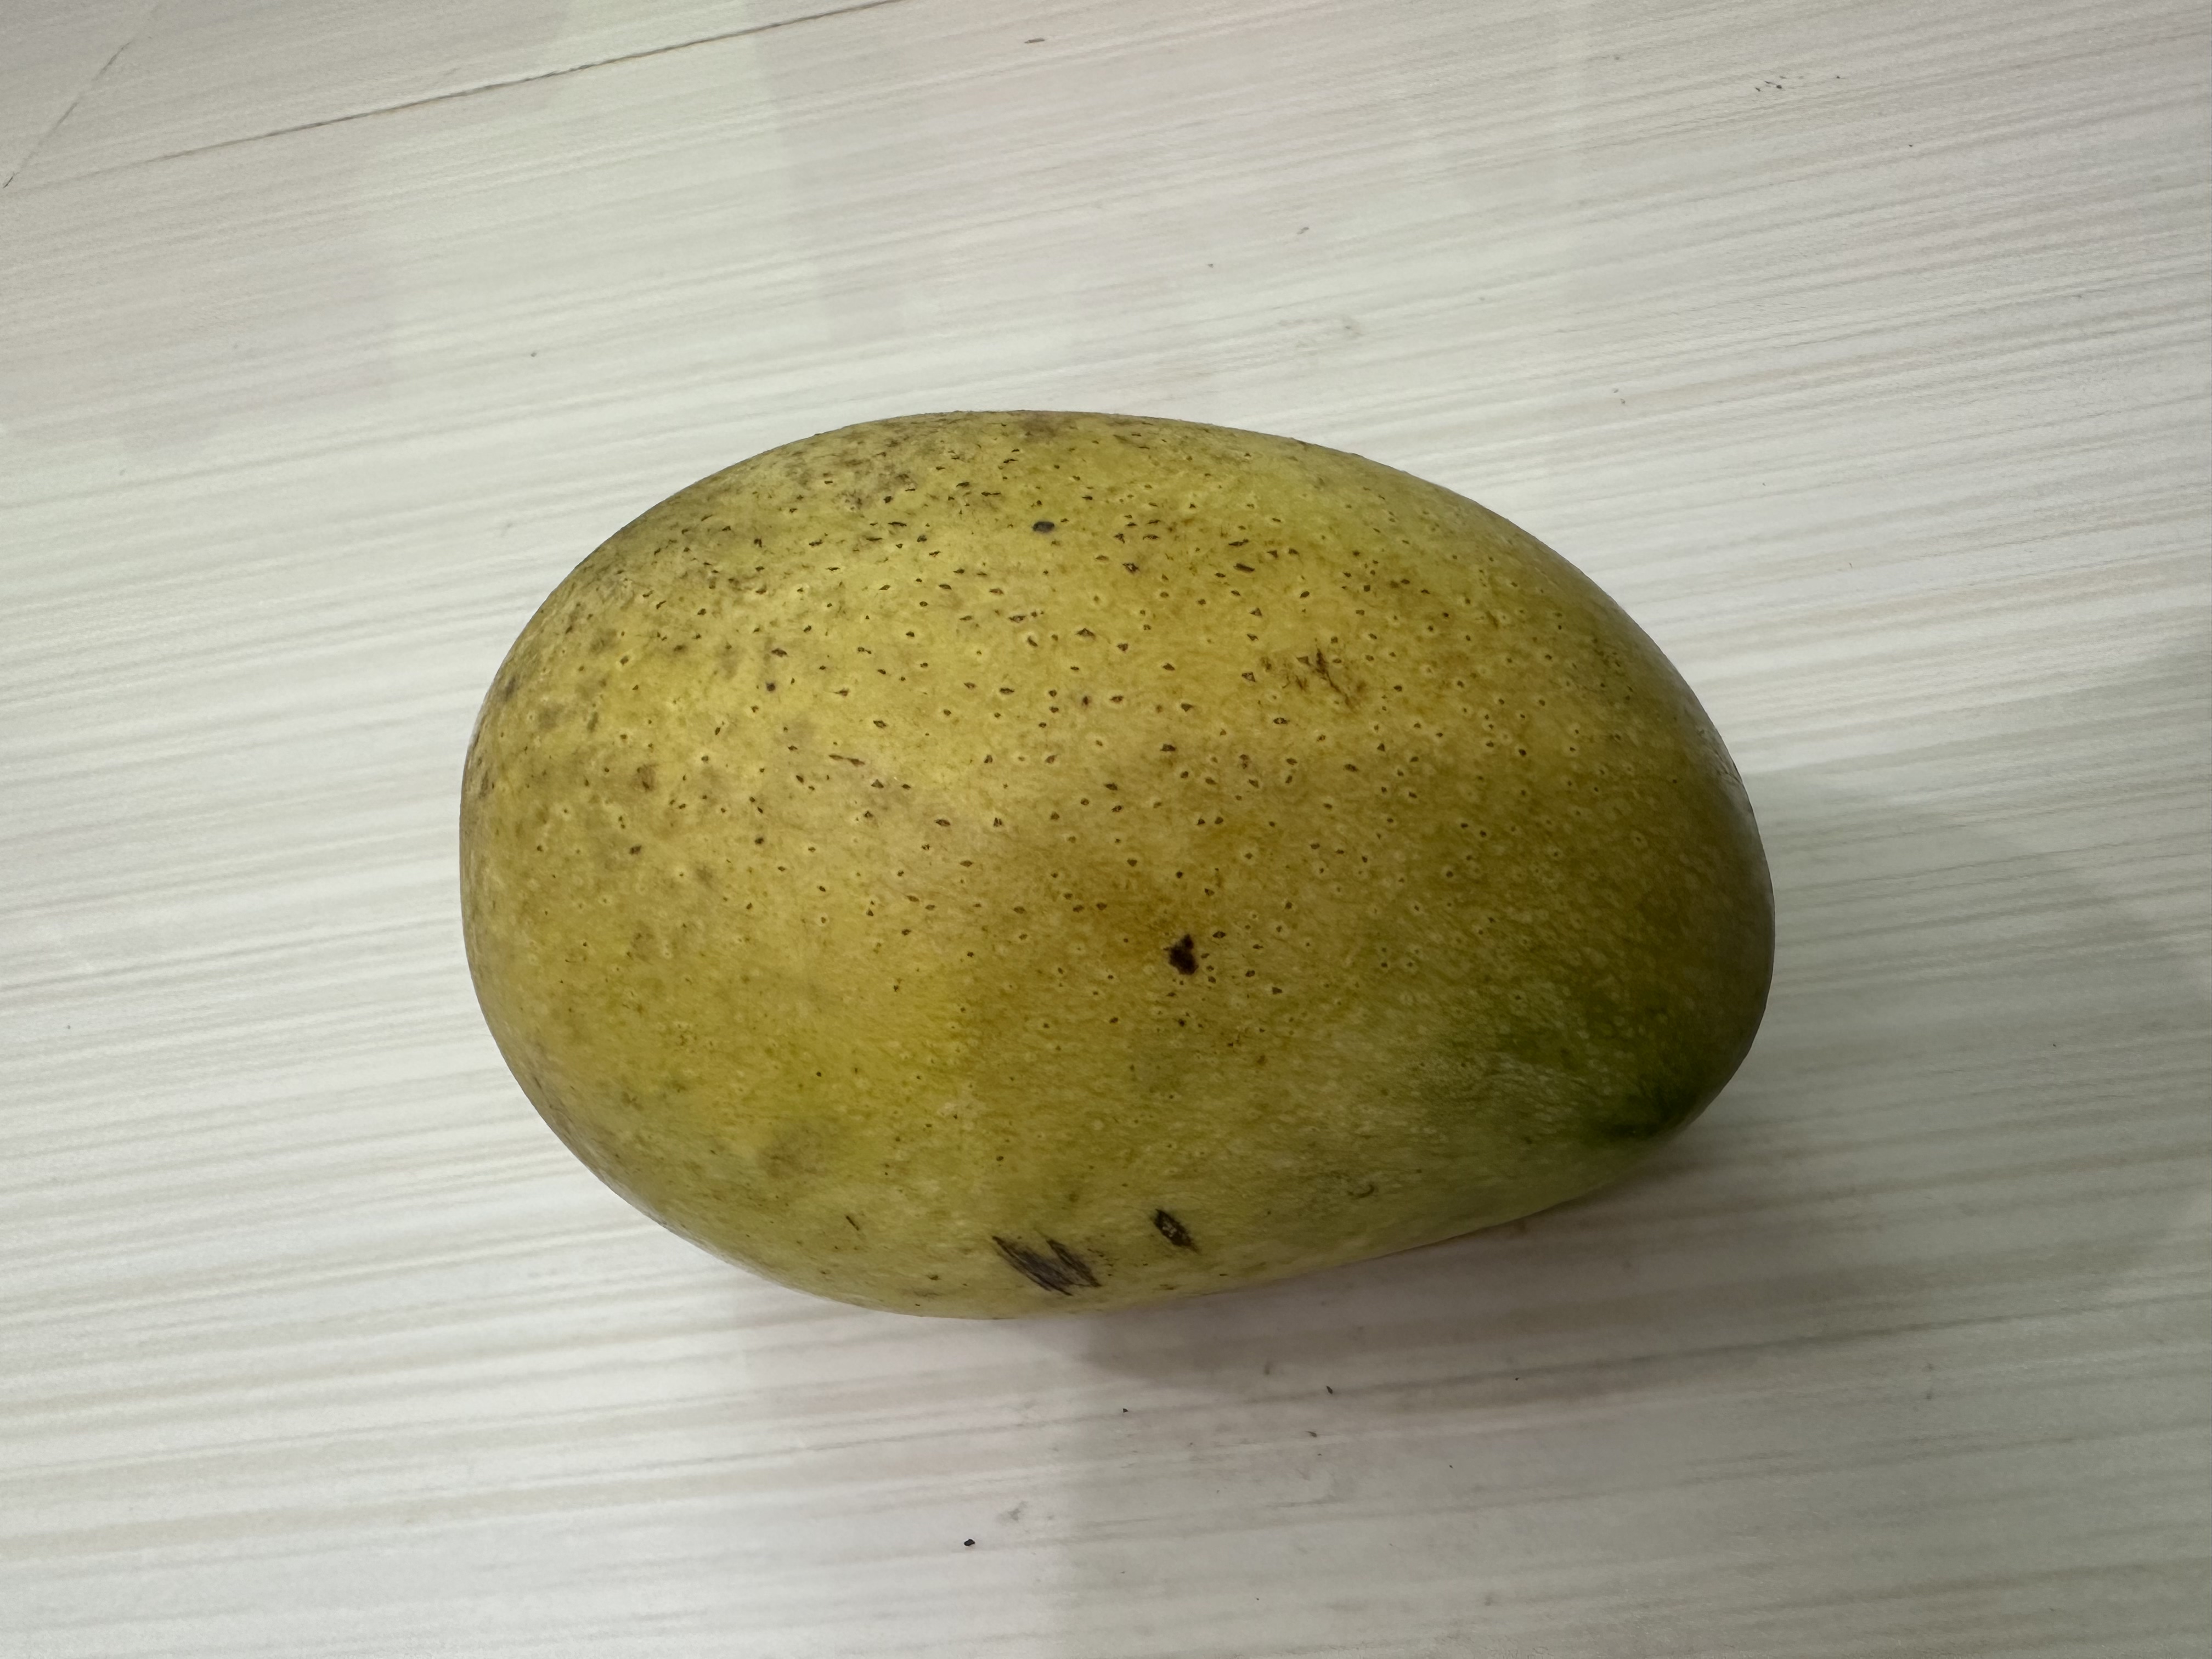
Mango variety: Kanchon Langra